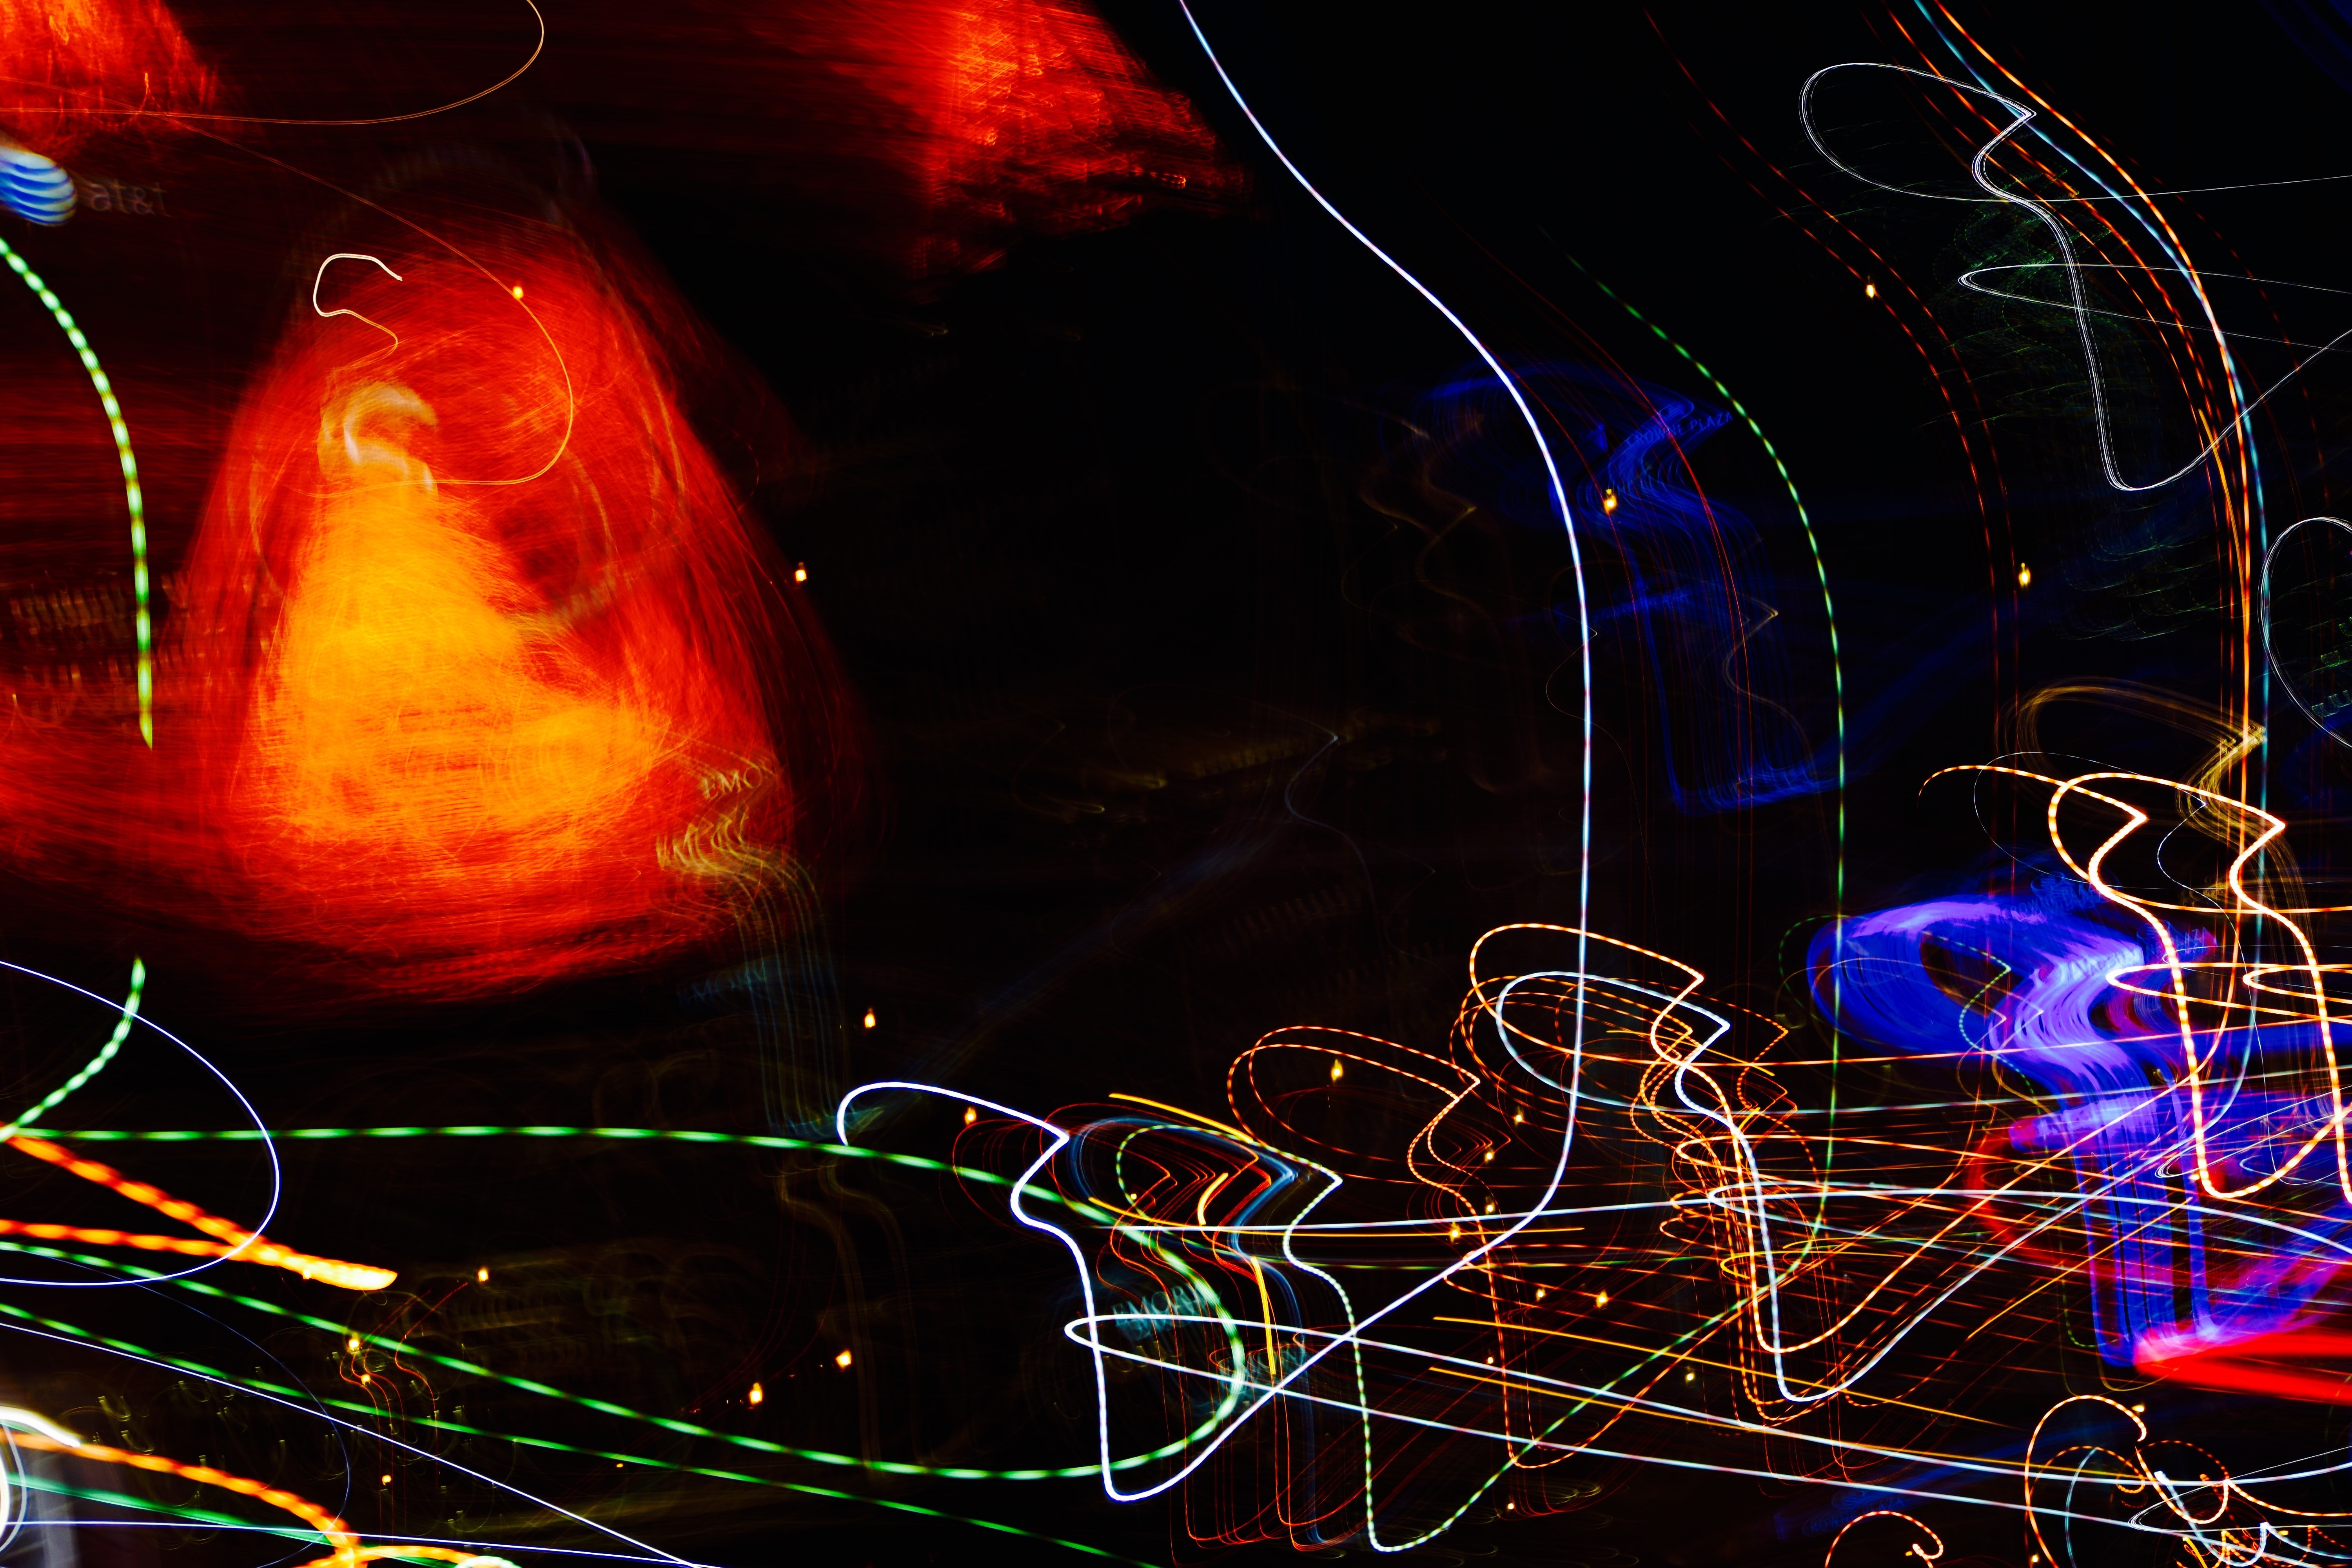
light, darkness, electricity, stage, organ, screenshot, christmas lights, special effects, computer wallpaper